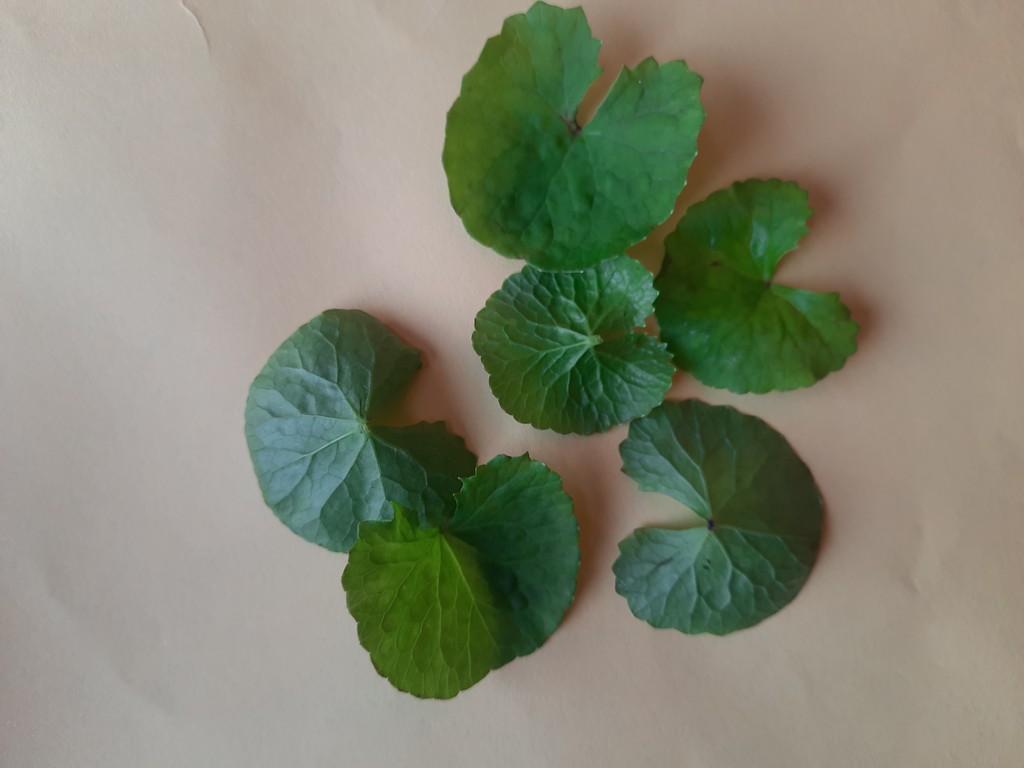
Label: Healthy